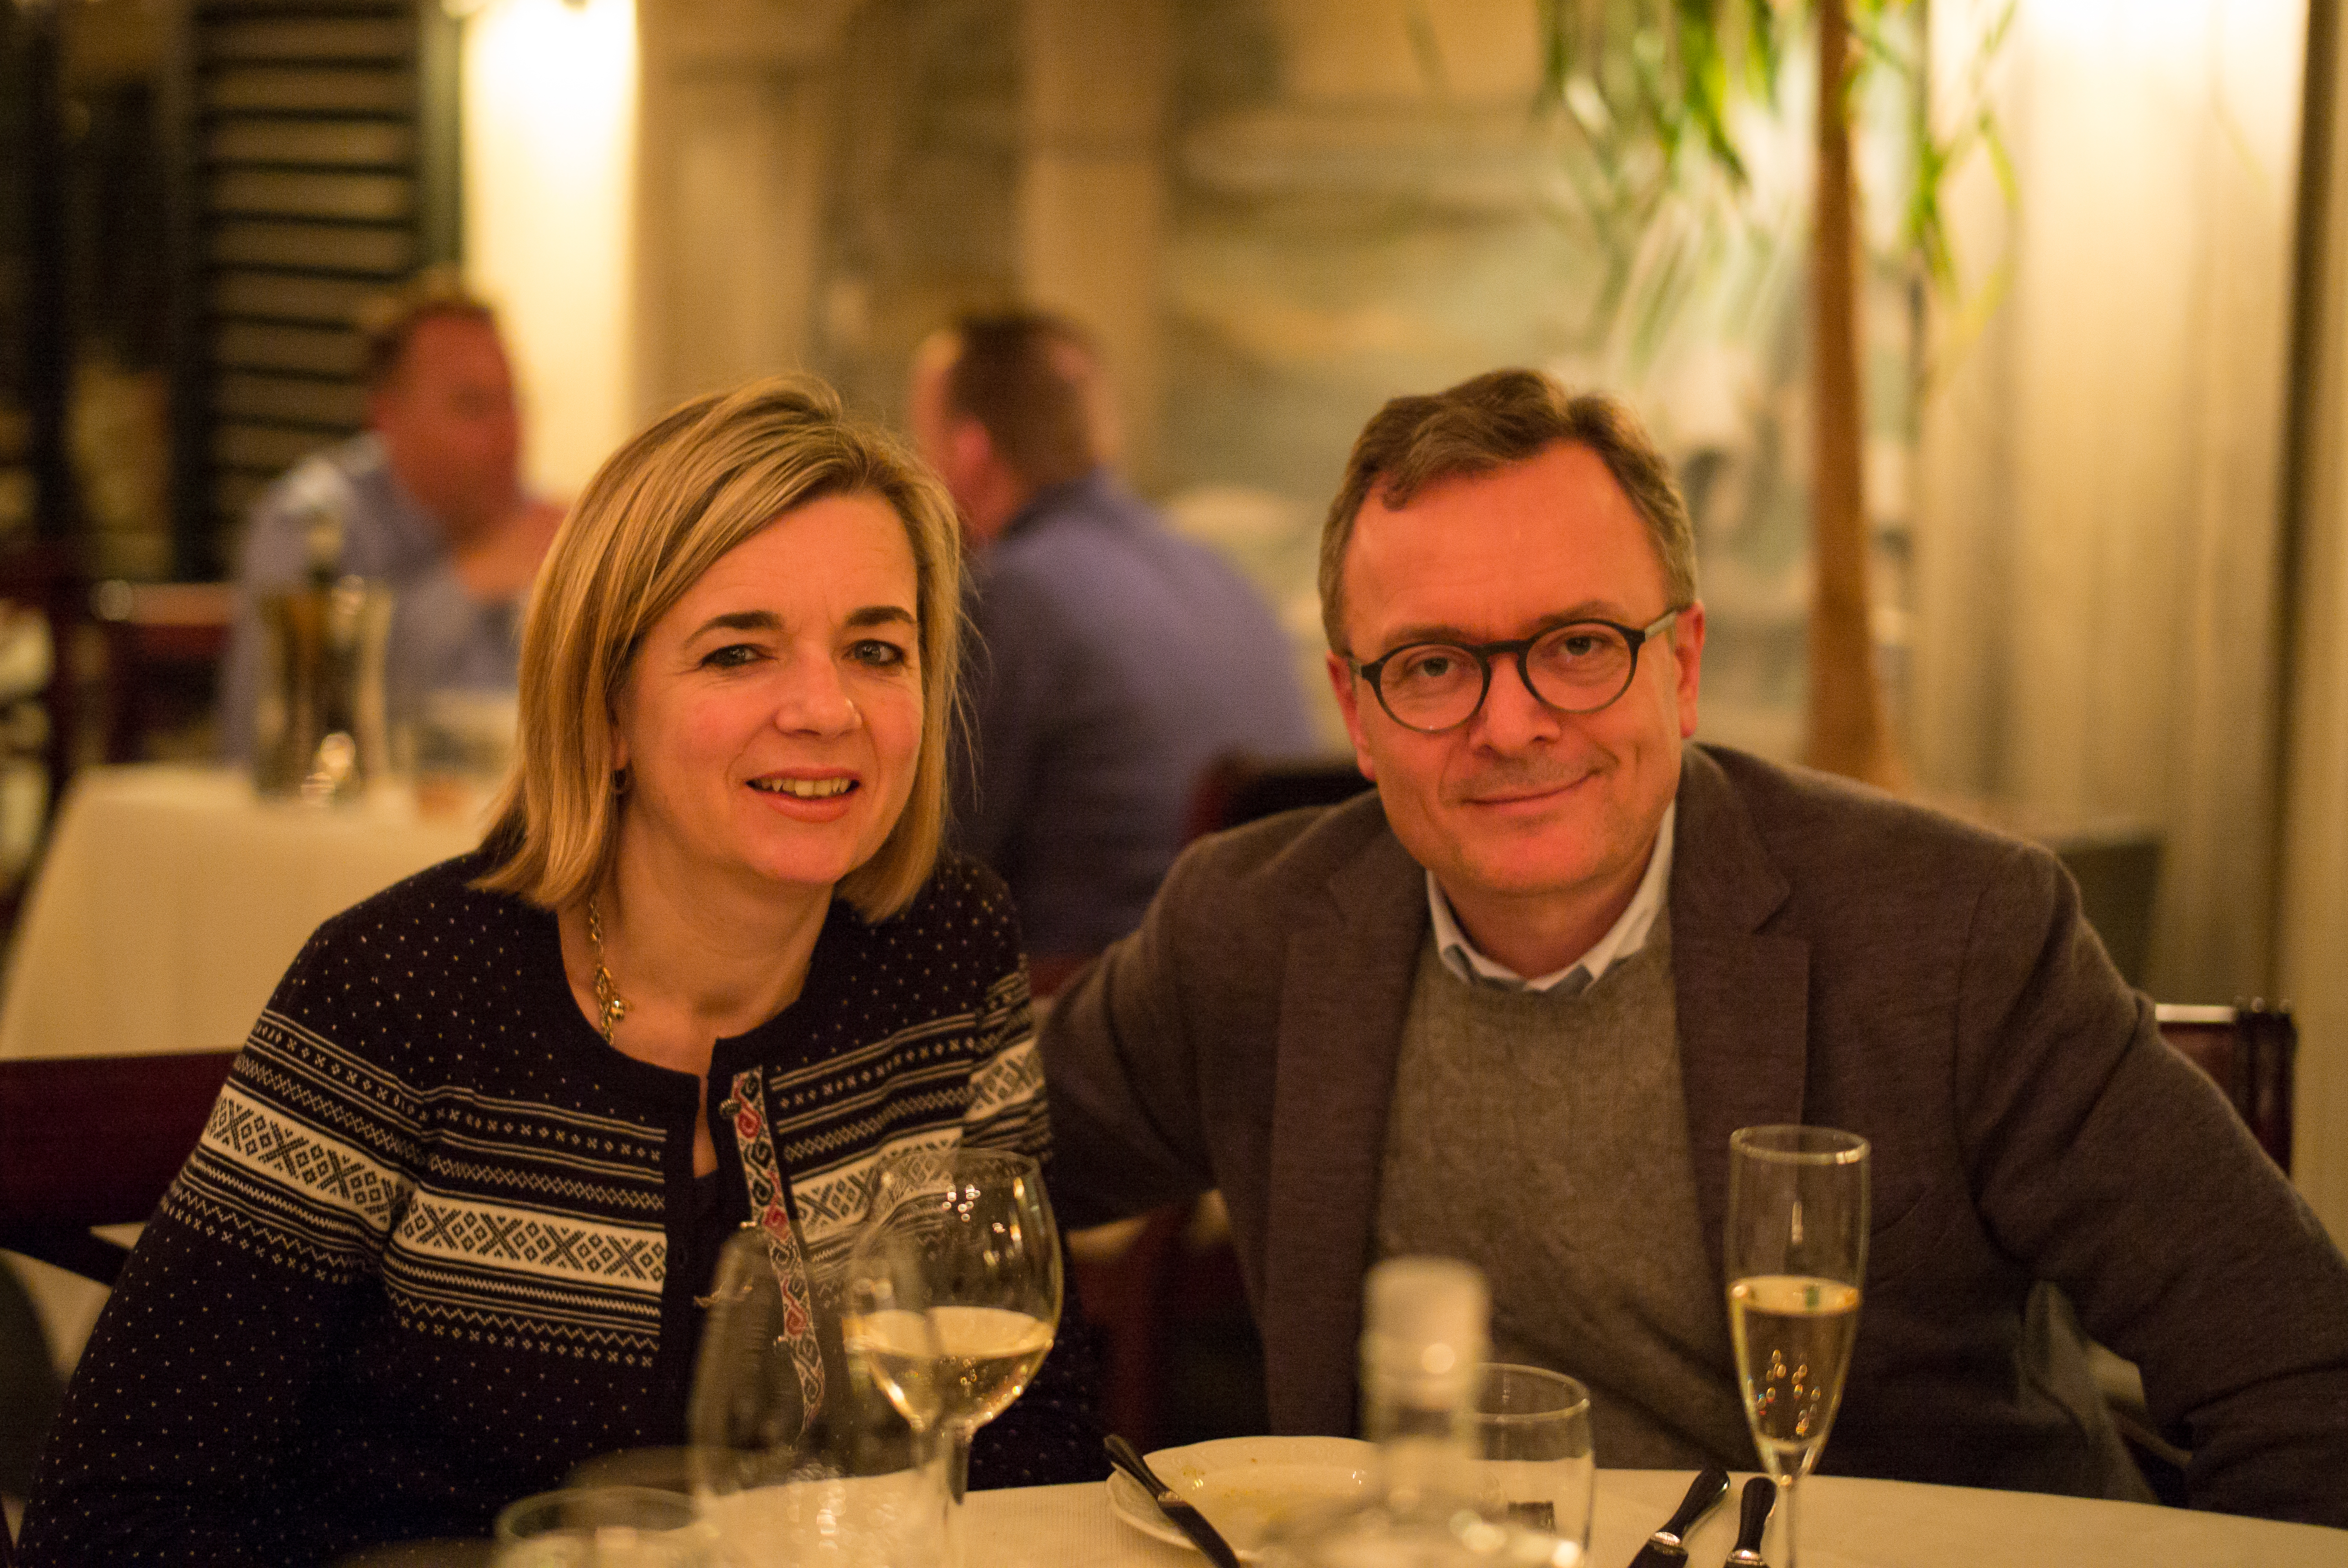
light, people, night, restaurant, evening, portrait, meal, natural, couple, castle, christmas, lunch, holland, netherlands, m, dutch, dinner, 50, leica, 240, summilux, available, kasteel, gelderland, chateaux, brummen, relais, englenburg, sense, academic conference